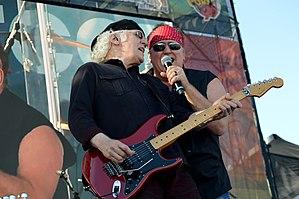
Loverboy est un groupe de rock canadien, originaire de Calgary, dans la province de l'Alberta. Les singles à succès des Loverboy, en particulier Turn Me Loose et Working for the Weekend, deviennent des hymnes arena rock et sont toujours entendus dans les chaines de radio rock classique au Canada. Le groupe est situé à Vancouver, en Colombie-Britannique.